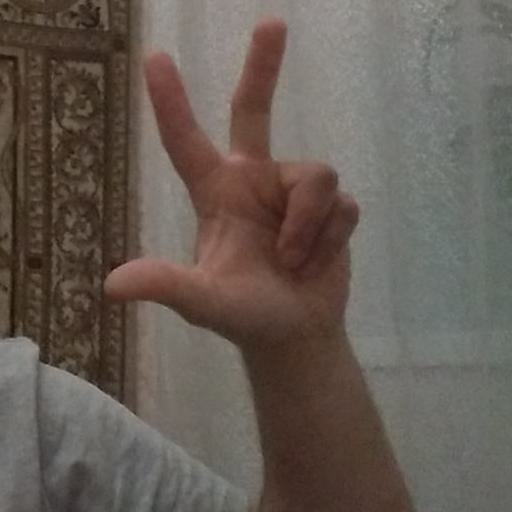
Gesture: three2